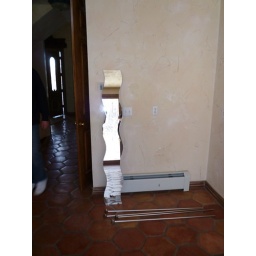
View of mirror w/ wall damage in family room off of kitchen; main floor.